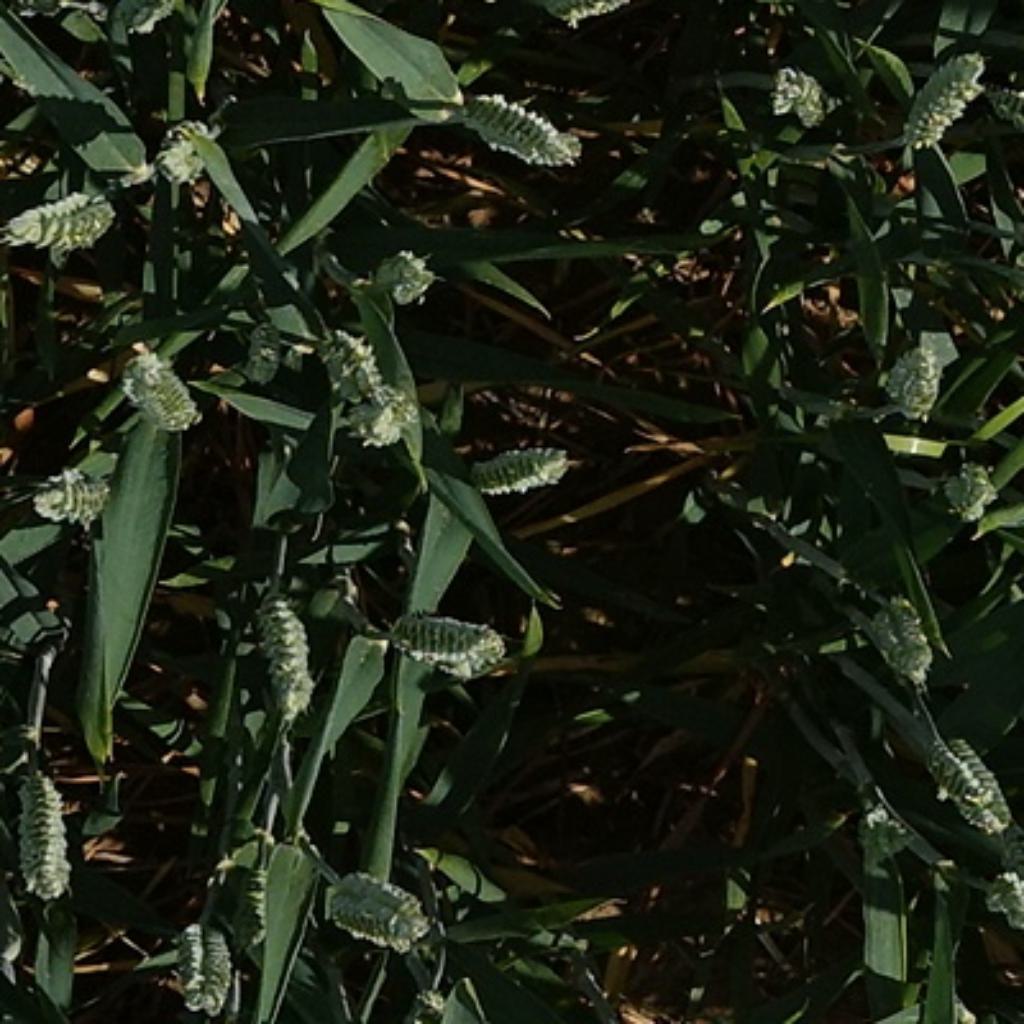
Country: France
Location: VLB
Wheat development stage: Filling